José Quiñones Gonzales

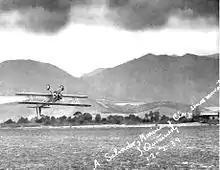
Quiñones' inverted flight

In 1935, he entered the "Jorge Chávez Central Aviation School" as a cadet and joined the "Comandante CAP José Lucas Raguz Verán" class. In officers' school he stood out for his ability to adapt to different piloting and aviation techniques. Four years after entering, he was received as an ensign on January 21, 1939, as the first of his promotion in the specialty of fighter pilot. In merit of this, he received the "Golden Wing" of the Air Force. During the aerial display that he gave on his graduation day, he amazed those present with an inverted flight almost one meter above the ground, which can still be seen on film today.